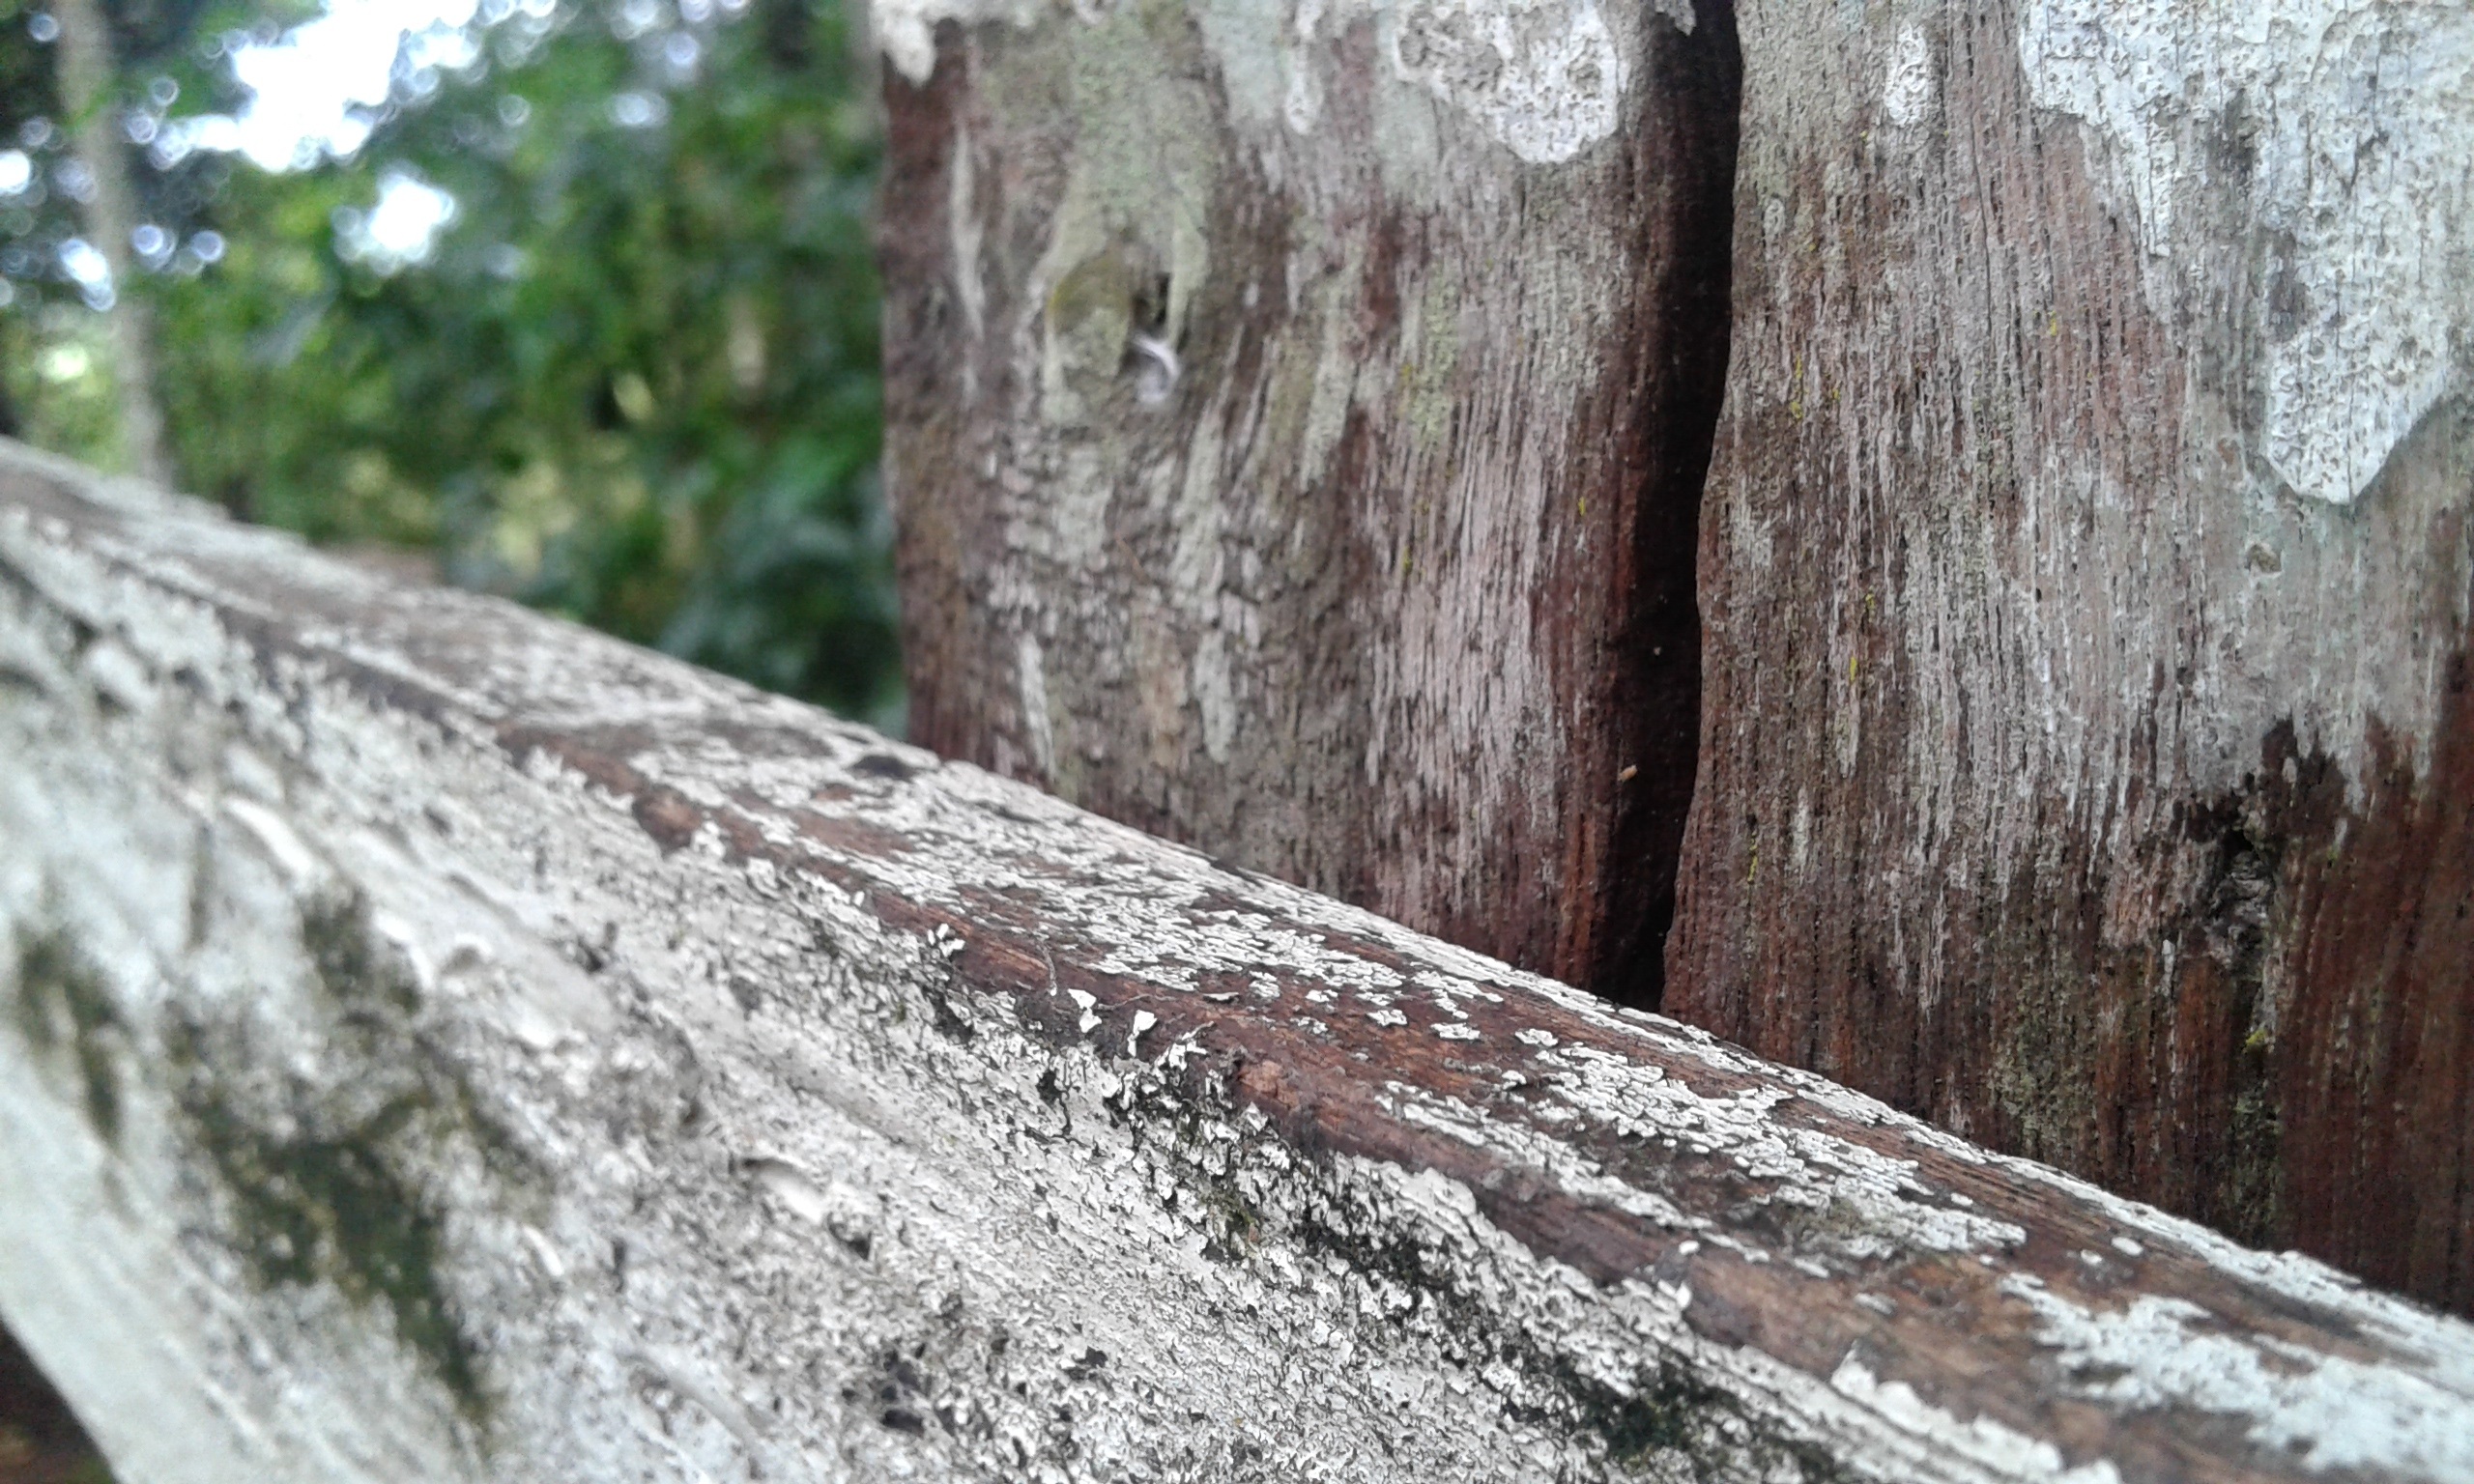
tree, nature, forest, rock, wood, farm, trunk, wall, flying, environment, green, trees, twigs, geology, vegetation, roca, mato